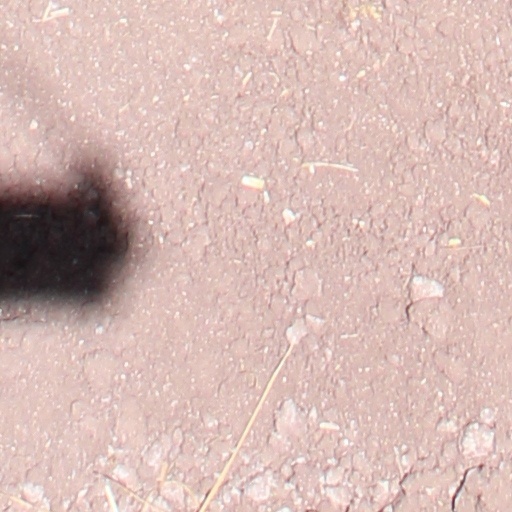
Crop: wheat